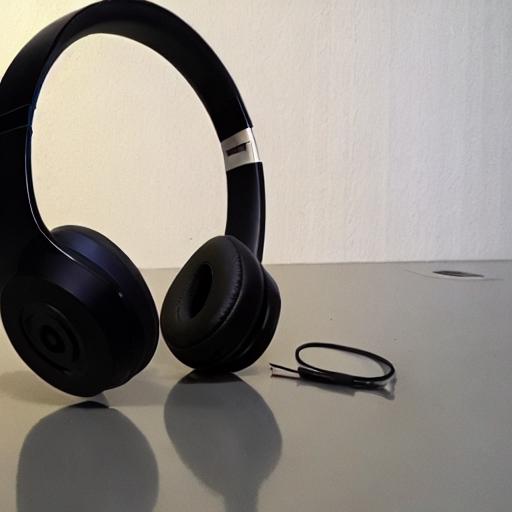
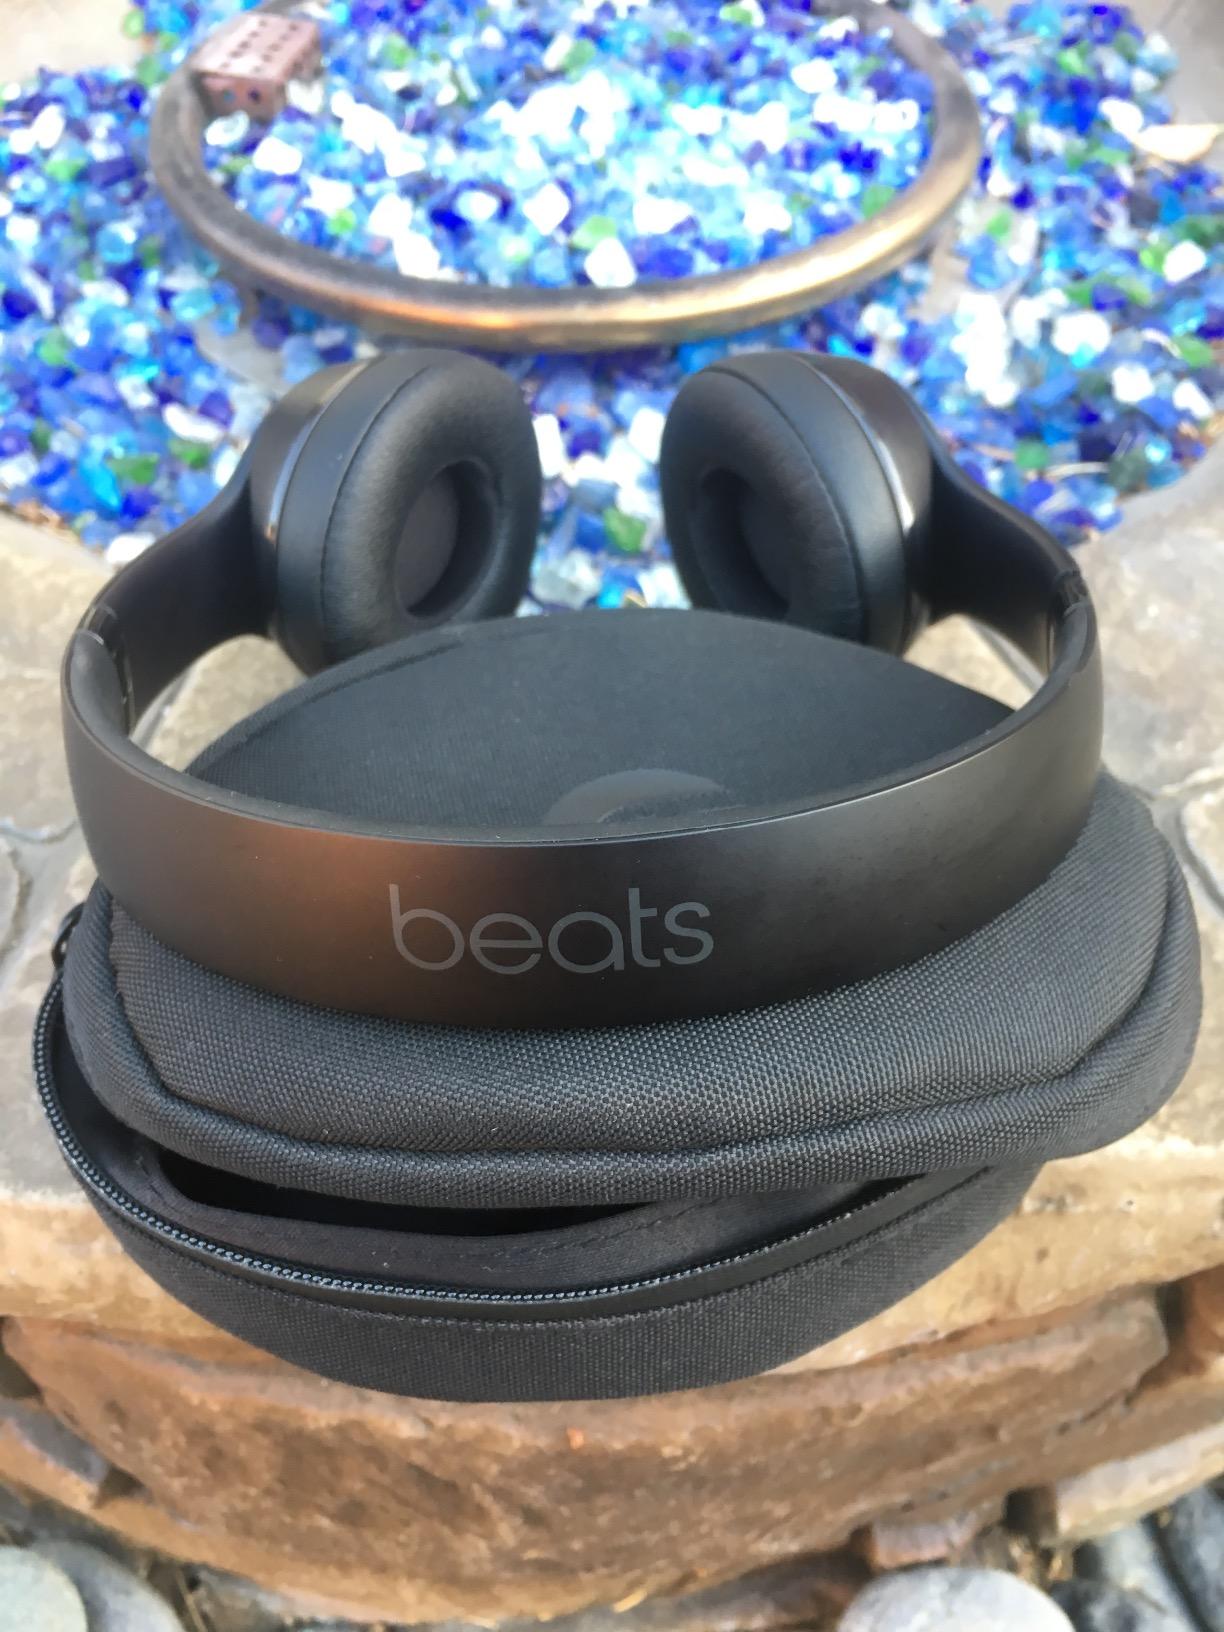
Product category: headphones
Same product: no